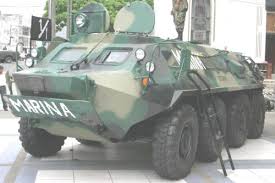
Label: BTR